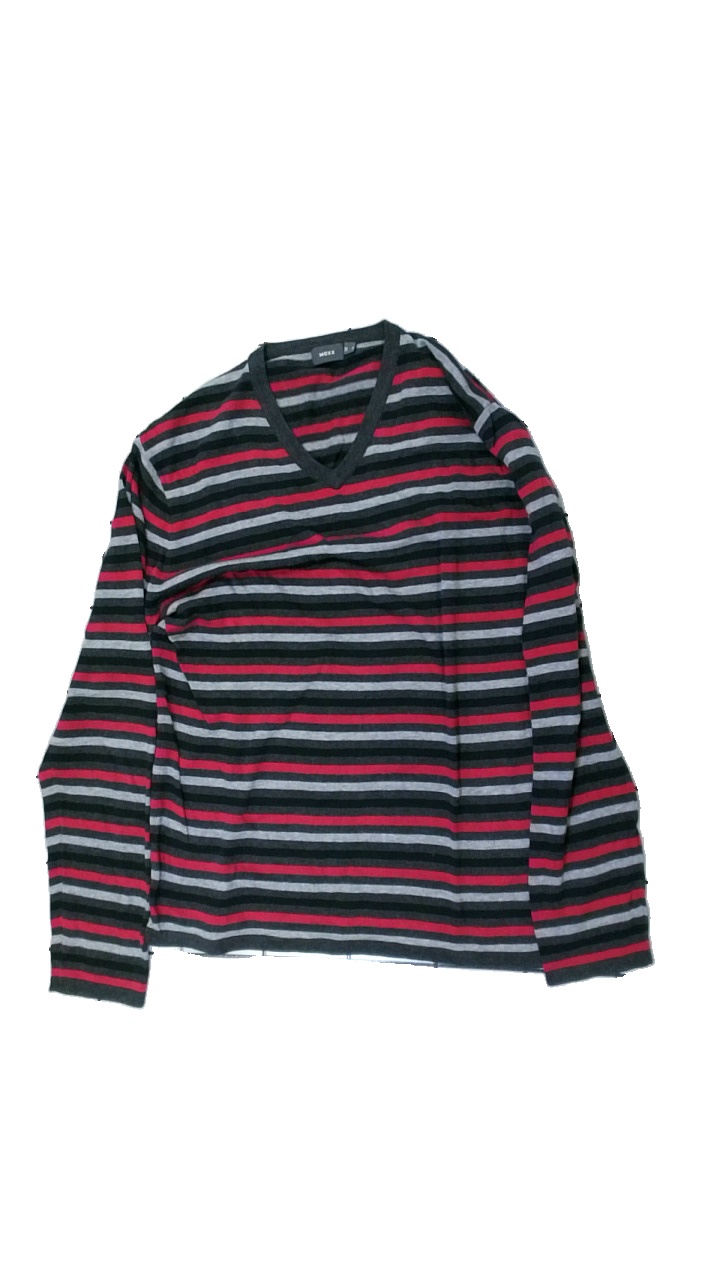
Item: Sweater (Men)
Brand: Mexx
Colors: Purple, Grey, Black
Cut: Regular, C-collar
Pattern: Striped
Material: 60% acrylic, 40% cotton
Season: All
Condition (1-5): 3
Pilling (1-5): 3
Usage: Reuse
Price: <50